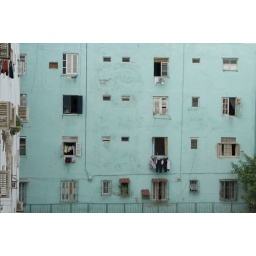
A view of the back of a building from our window in the Hotel Vedado, Havana.